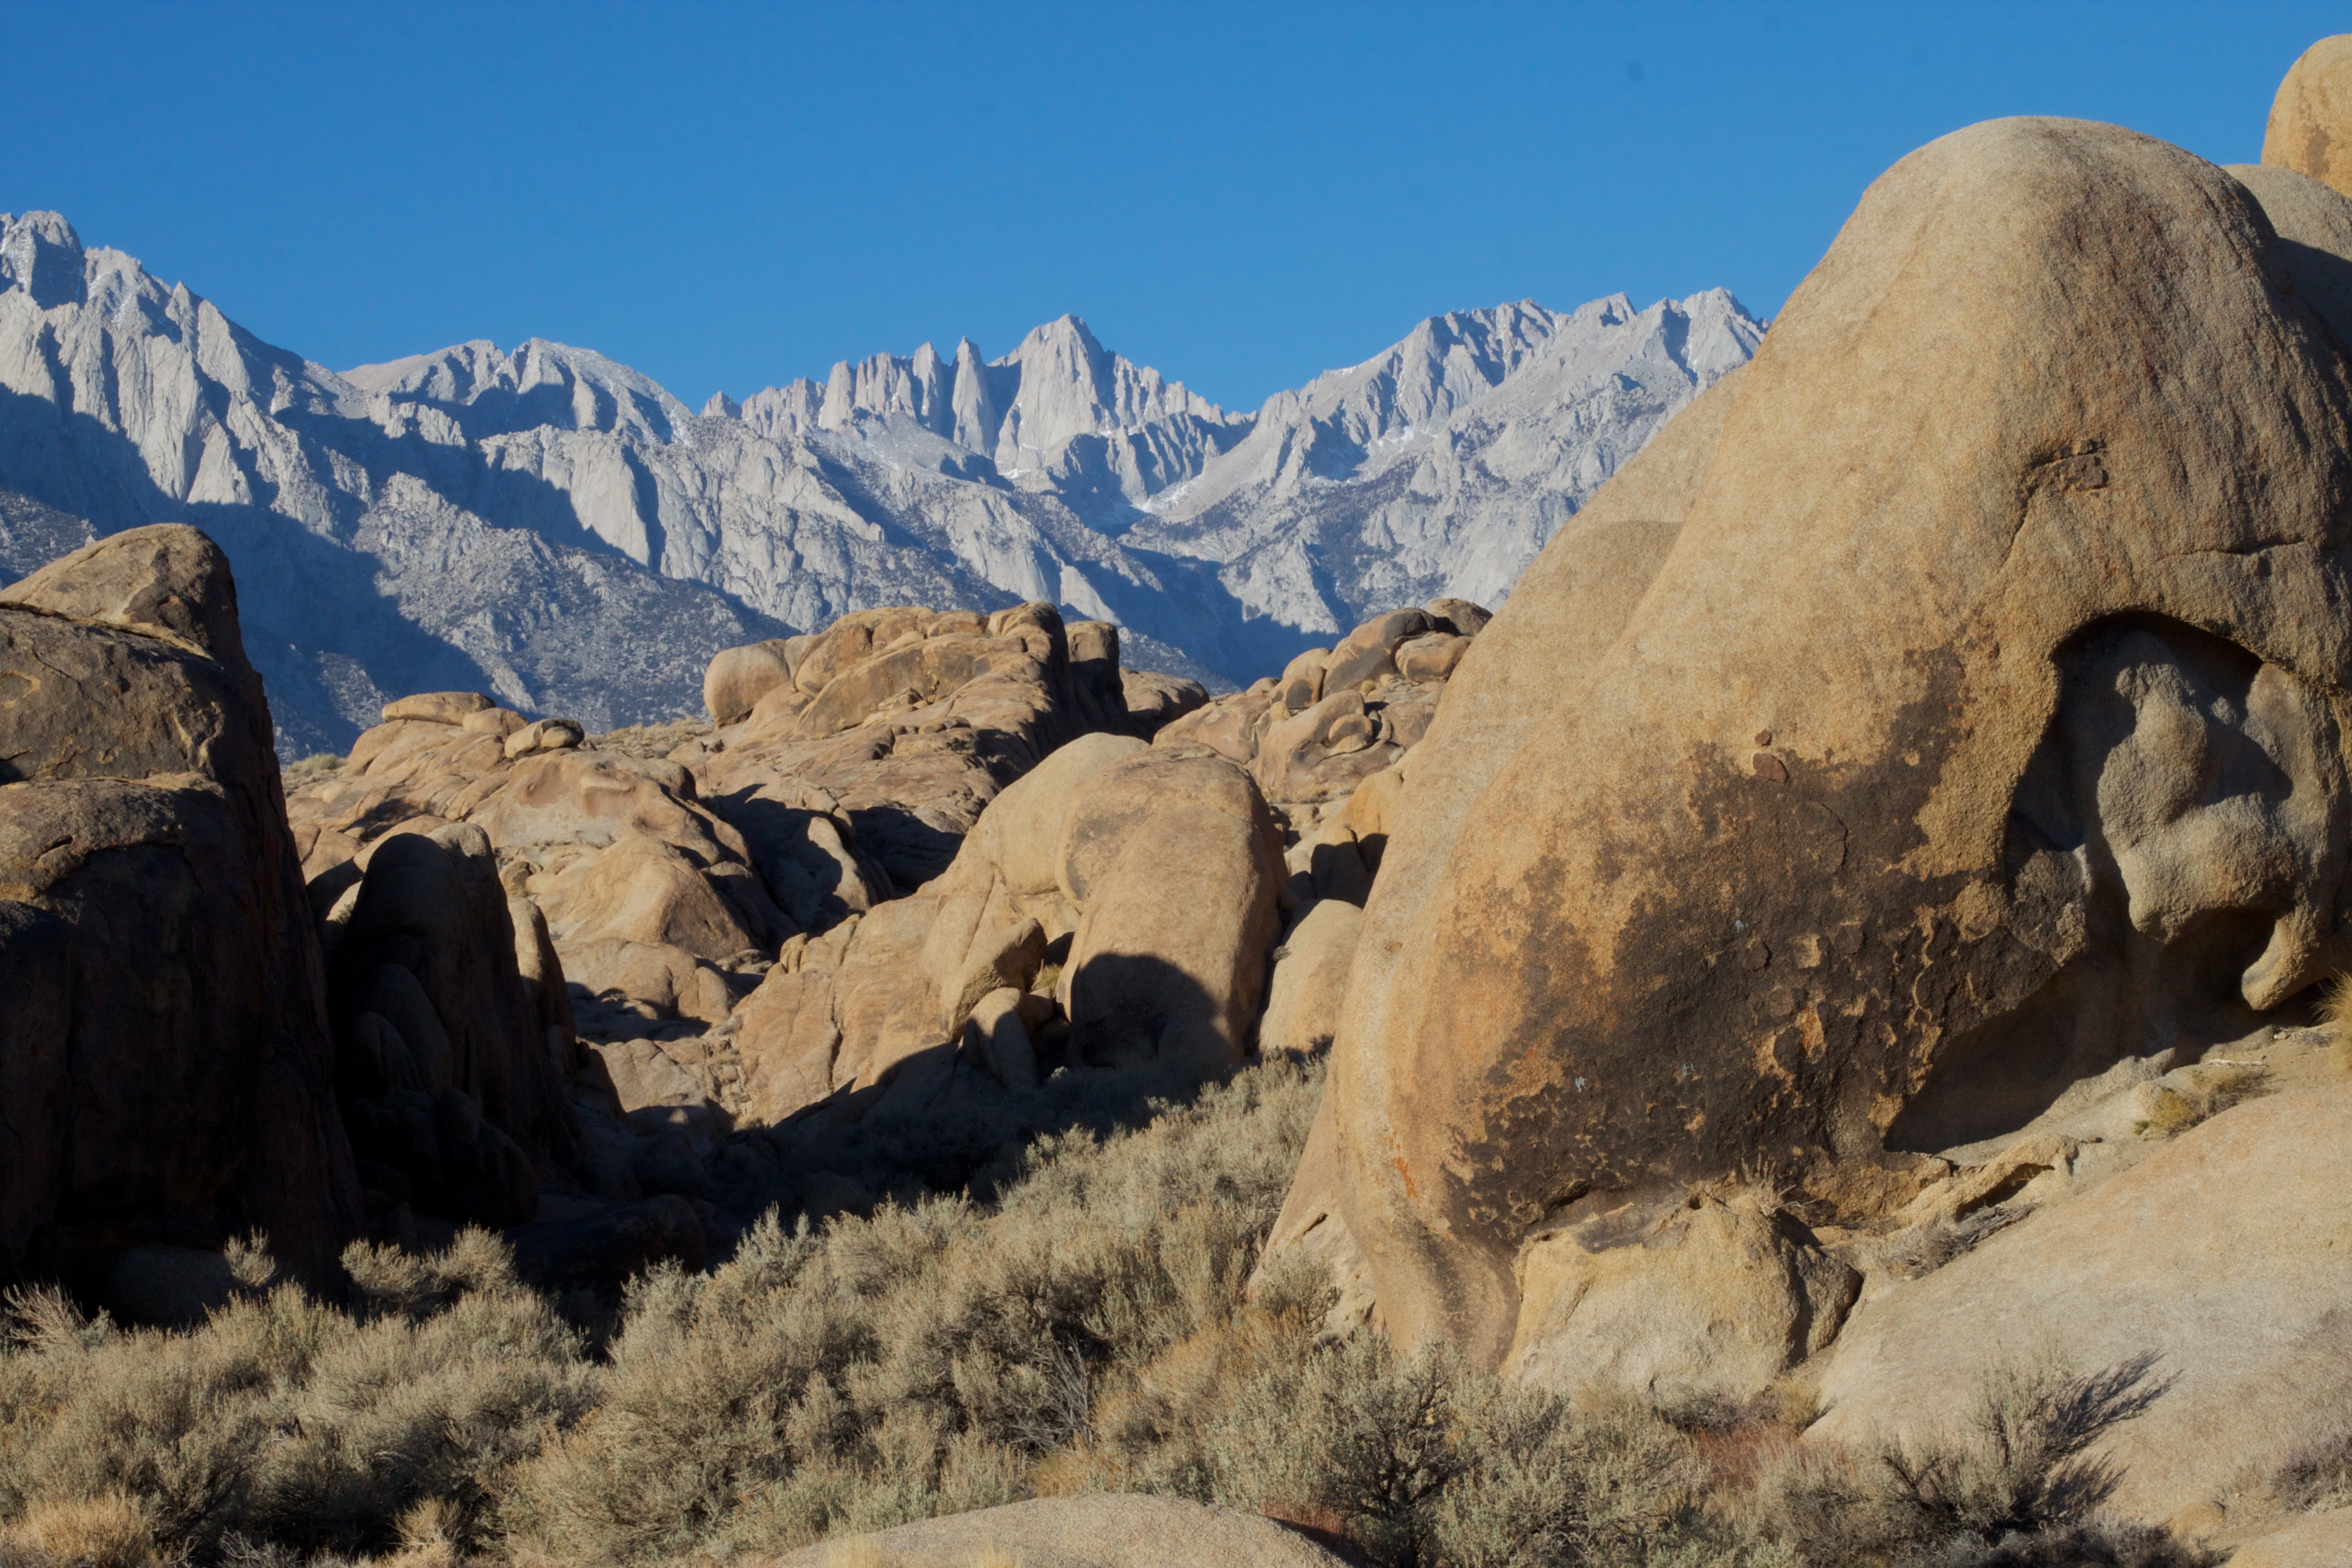
landscape, rock, wilderness, mountain, snow, adventure, valley, mountain range, formation, geology, badlands, plateau, wadi, landform, geographical feature, mountainous landforms